Swanley, Cheshire

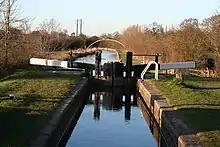
Swanley Lock No. 2

Swanley is centred at on the T-junction between Swanley Lane and Springe Lane, where Swanley Lane bends to the north east, at an elevation of . The mainly linear settlement extends southwards down Swanley Lane and westwards along Springe Lane. Swanley Hall is accessed off Springe Lane and Sparrows Roost lies off the eastern section of Swanley Lane. From the hamlet, Swanley Lane runs northeastwards to meet Monks Lane to the west of Acton village, and southwards via the hamlet of Stoneley Green (Burland parish) to Ravensmoor. Springe Lane runs westwards to the hamlet of Gradeley Green (Burland parish). The A534 (Wrexham Road) runs east–west immediately to the north of Swanley, accessed via Ravens Lane off Swanley Lane.